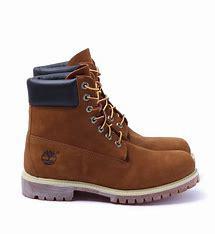
Brand: Timberland
Model: 6